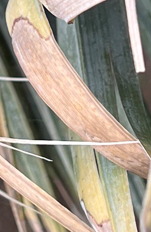
Label: Potassium Deficiency